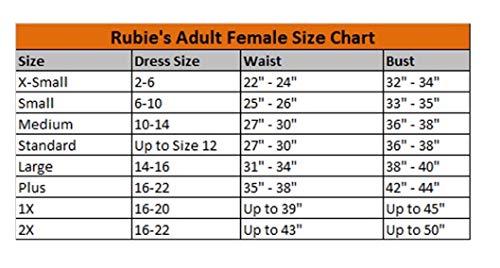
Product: Rubie's Costume Co Women's TMNT Classic Costume Sequined Michelangelo Corset
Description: Sequin corset with orange monogram belt is flirty fun.
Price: $53.00